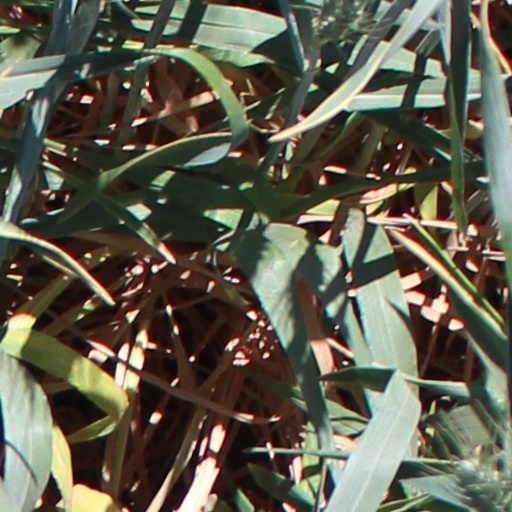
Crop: wheat